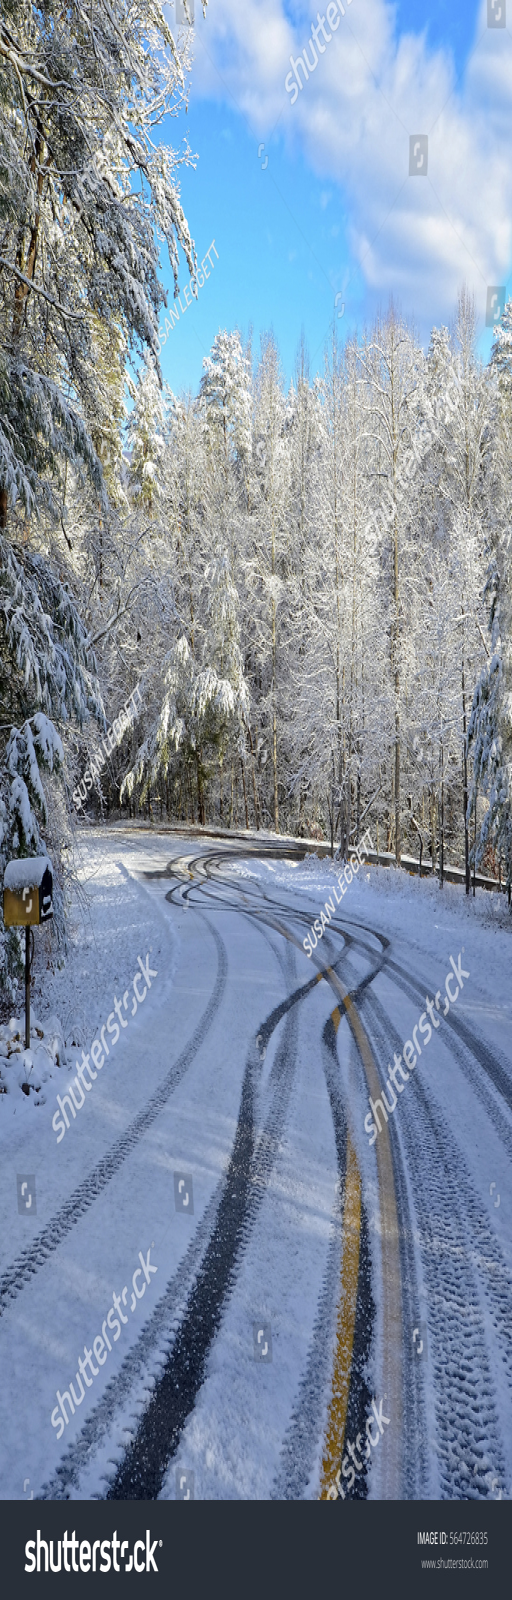
a curvy road in the shadows with ice and snow and tire tracks from vehicles driving dangerously .